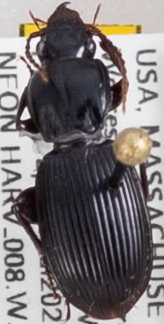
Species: Pterostichus tristis
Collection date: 2021-07-07
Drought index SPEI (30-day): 0.728
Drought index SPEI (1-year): -1.058
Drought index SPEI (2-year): -0.992